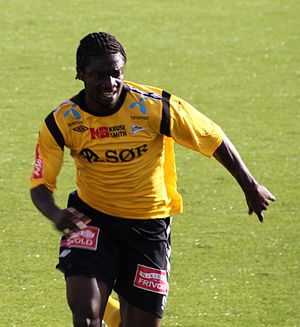
Ernest Asante
Ernest Asante, maj 2012.
Ernest Asante er en ghanesisk fodboldspiller, der spiller for FC Nordsjælland. Han spiller hovedsageligt som kant, men kan også bruges i angrebet.